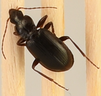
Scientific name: Calathus advena
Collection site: Niwot Ridge NEON (NIWO), plot NIWO_009